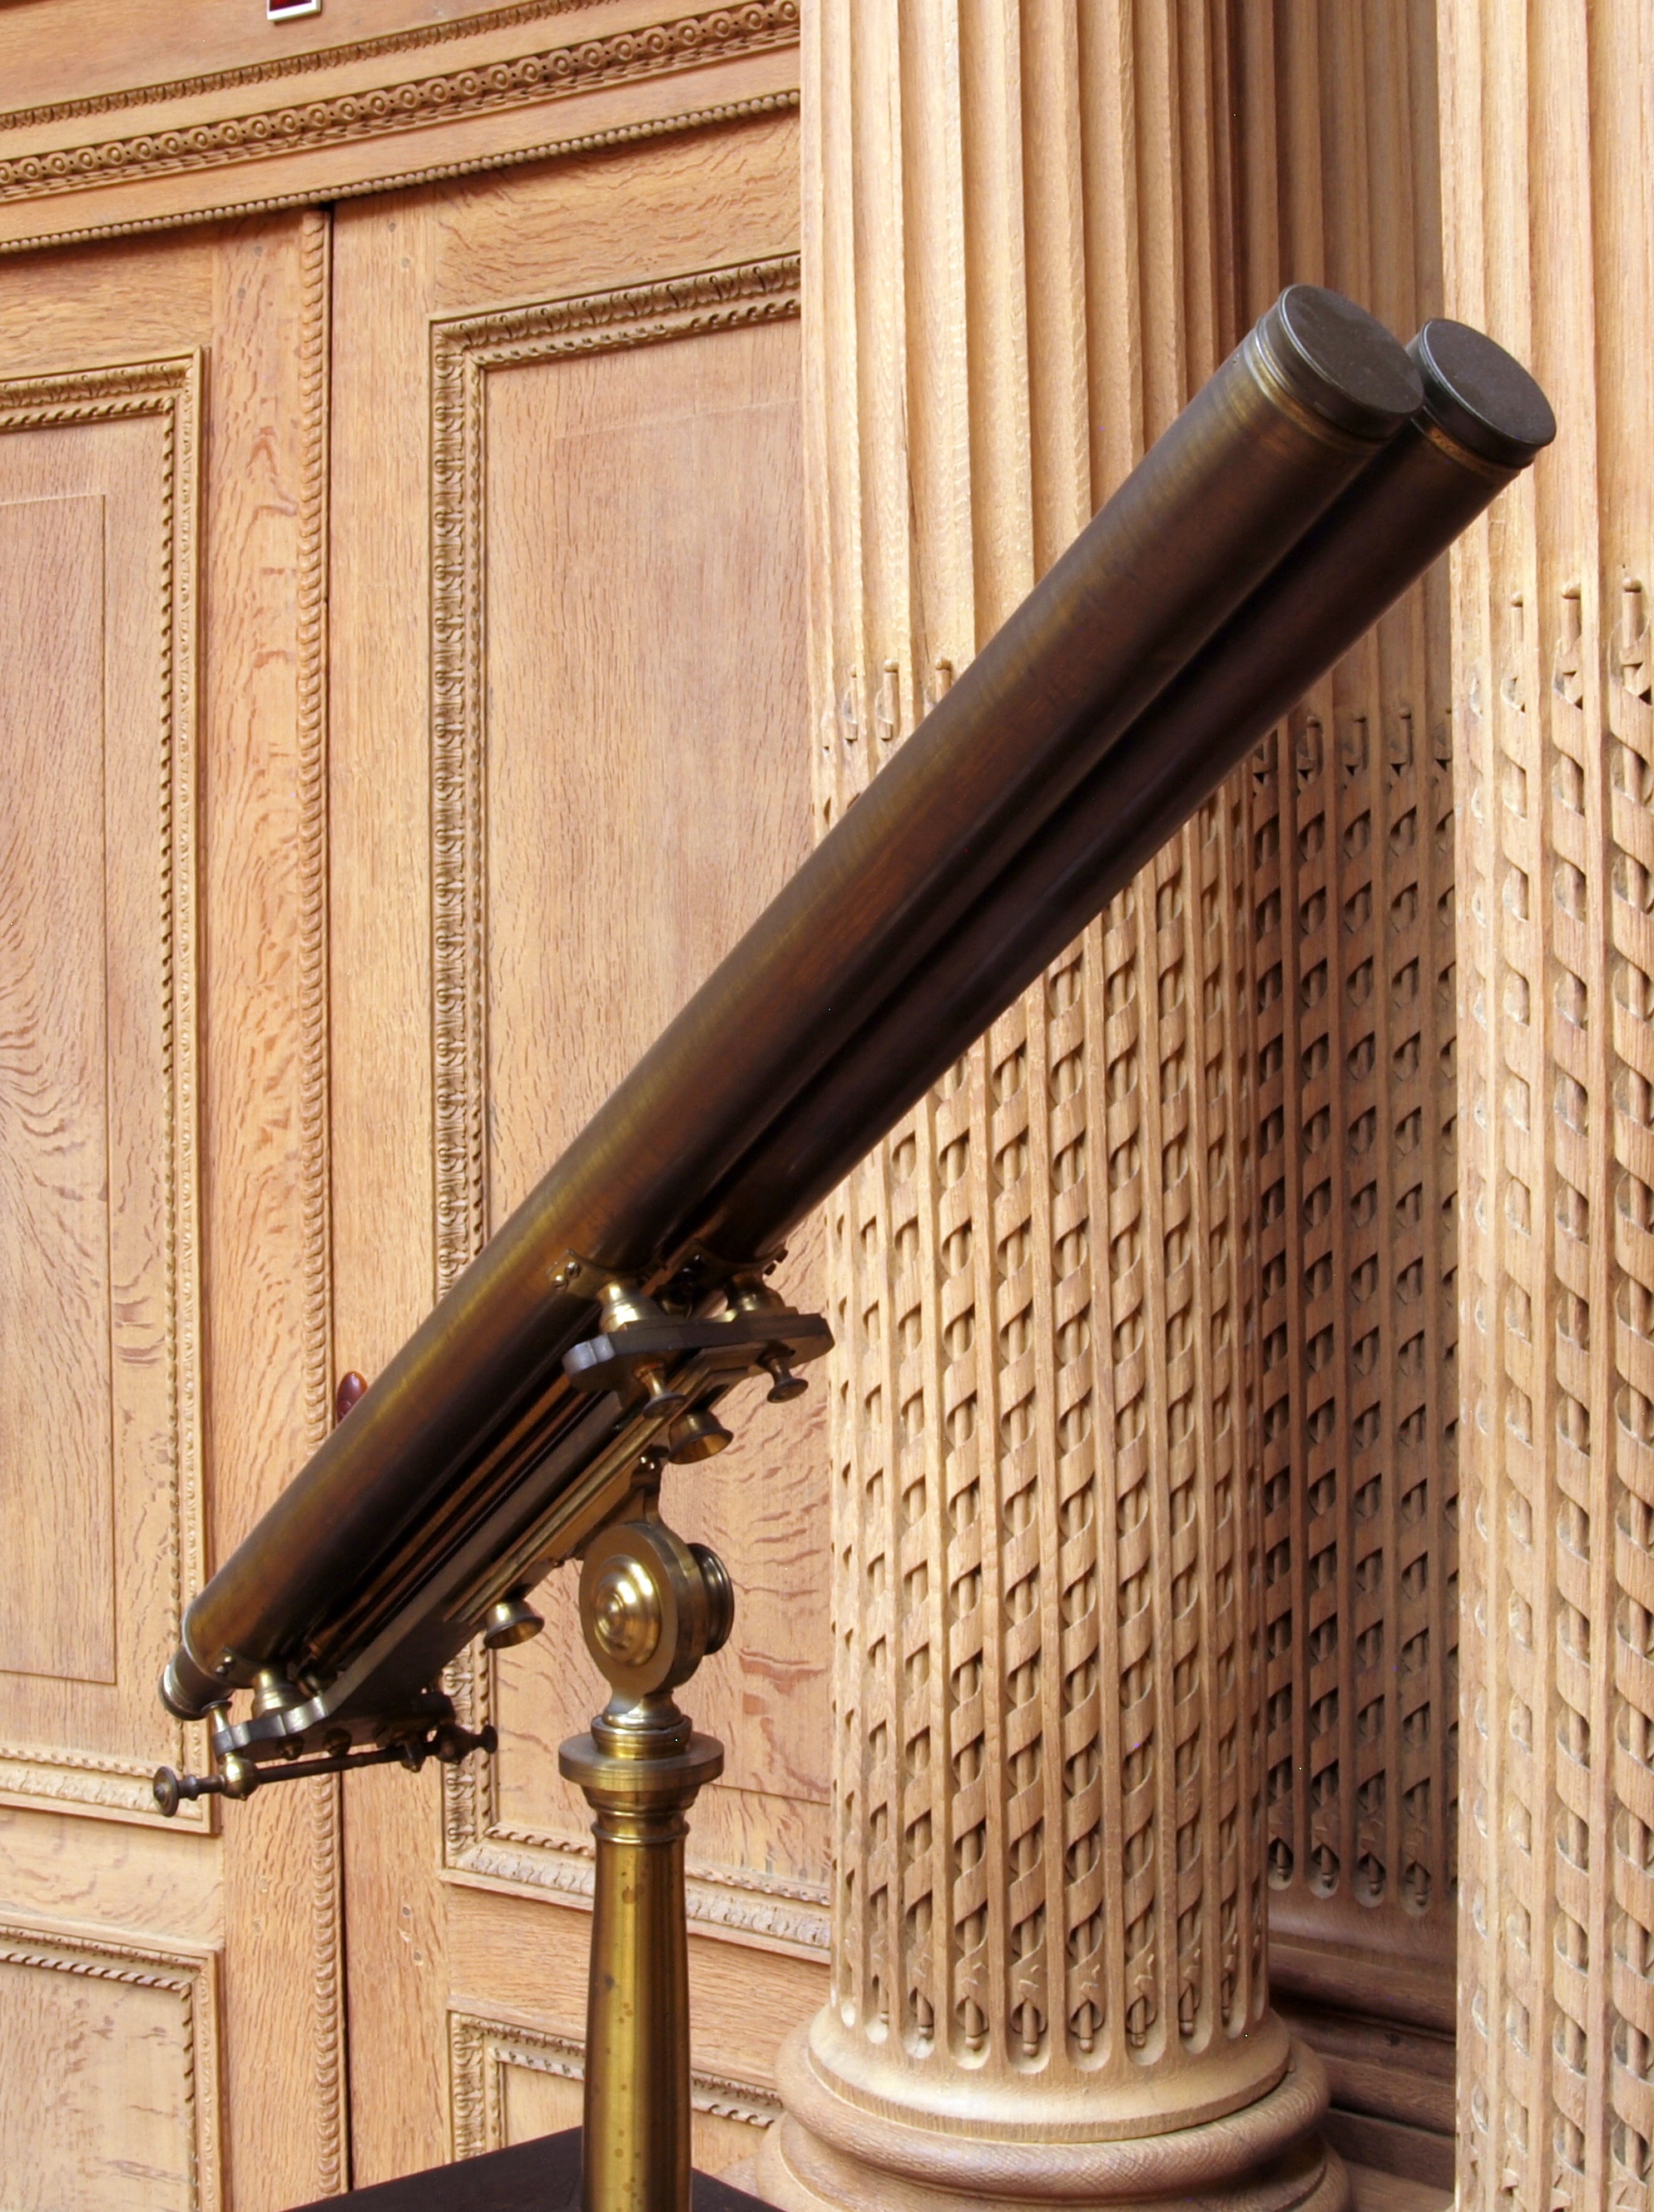
wood, technology, telescope, column, museum, historic, lighting, material, binocular, interior design, astronomy, observation, bamboo, man made object, baluster, window covering